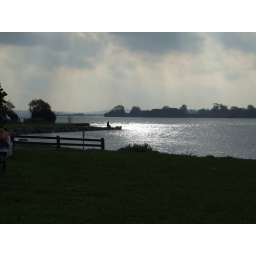
The lake in Virginia - our new home